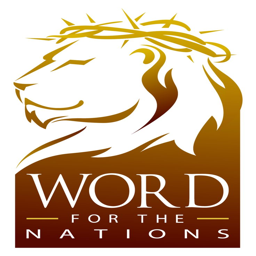
majestic logo design for word for the nations .